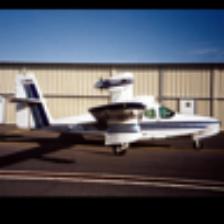
Label: NonHuman